Mjøndalen

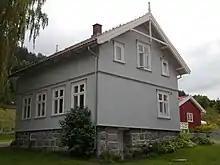
Portåsen - childhood home of poet Herman Wildenvey

Portåsen is a museum honouring the life and writing of Herman Wildenvey, a prominent Norwegian poet. He lived in Mjøndalen as a young child and later moved to a farm near the village.